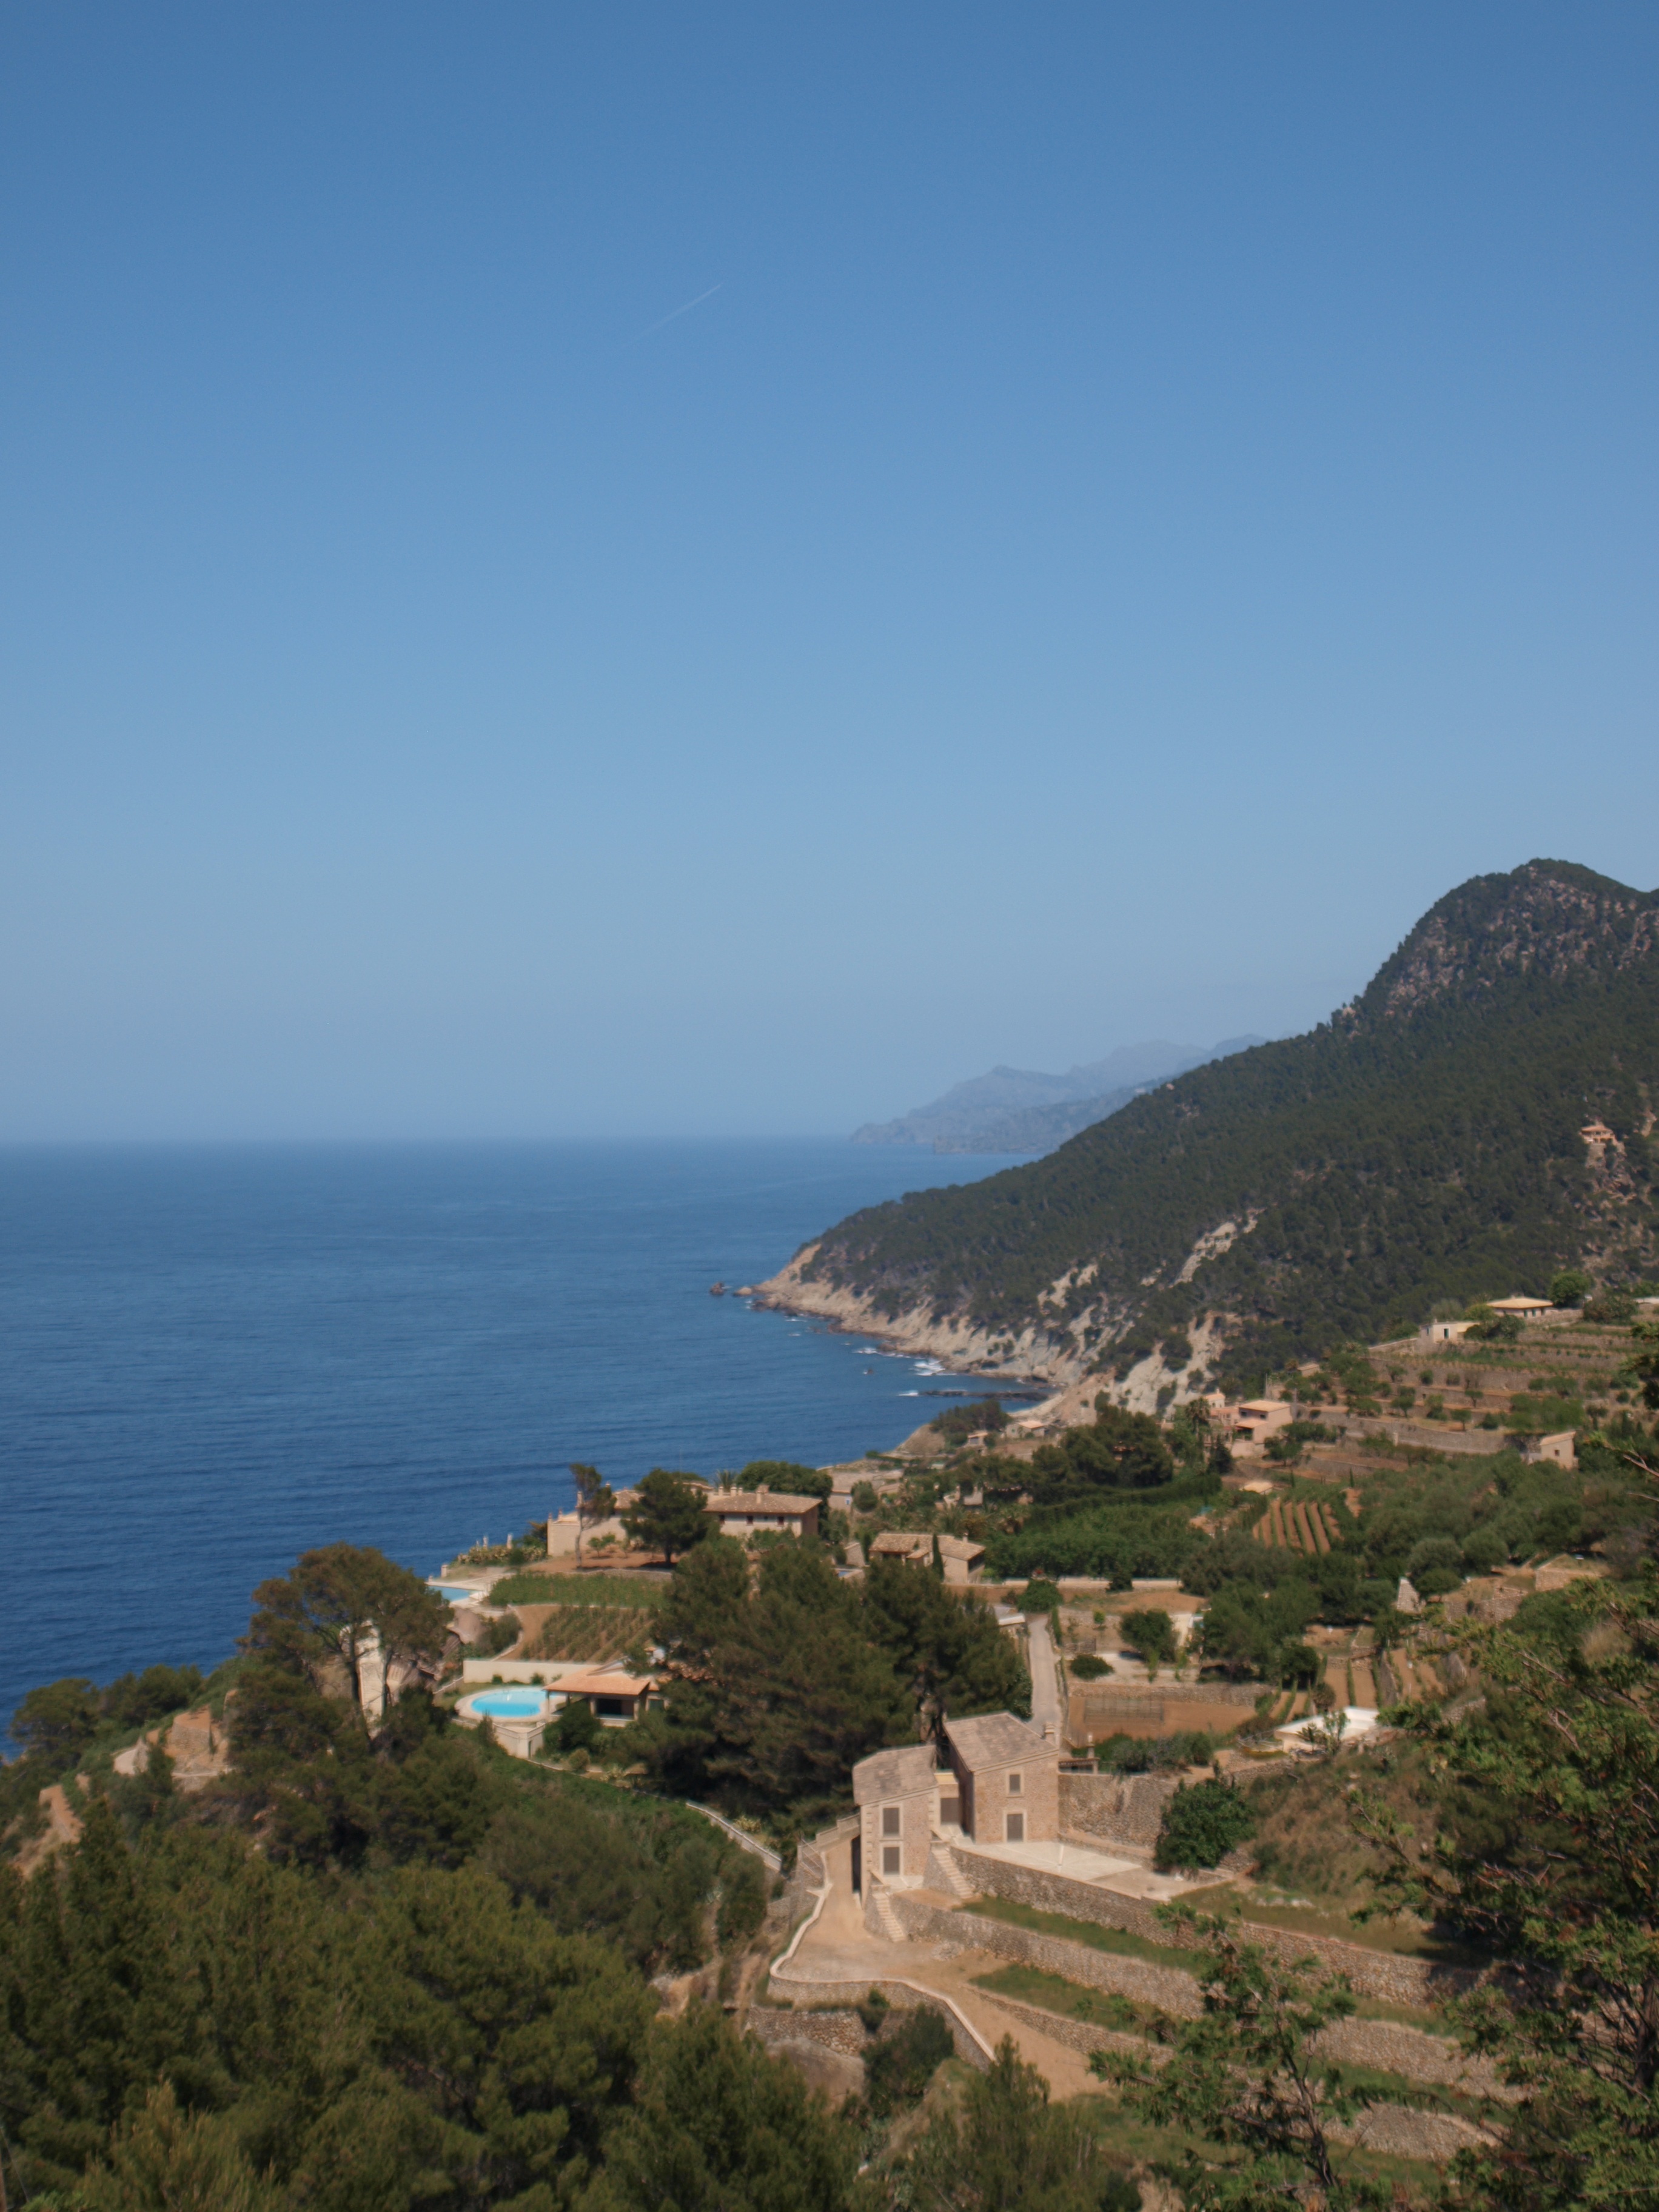
landscape, sea, coast, rock, ocean, mountain, hill, adventure, vacation, cliff, mediterranean, bay, terrain, mallorca, cape, landform, finka, geographical feature